Thompson Berwick and Pratt and Partners

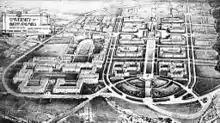
Proposed plan of the University of British Columbia from 1914

The firm became known for winning the 1913 international competition for the UBC Point Grey Campus master plan as well as becoming the university's official architecture firm.